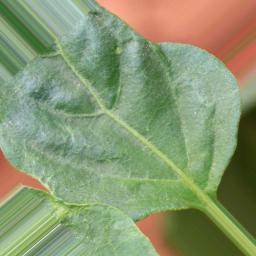
Label: healthy